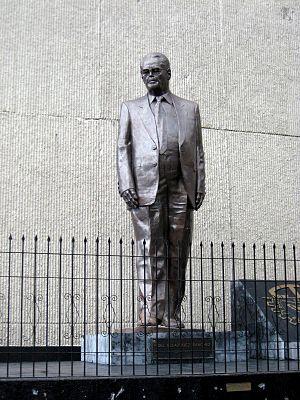
Fidel Velázquez Sánchez, né le 12 mai 1900 et mort le 21 juin 1997, est le principal dirigeant syndical mexicain du XXe siècle. En 1936, il est l'un des premiers fondateurs, avec Vicente Lombardo Toledano, de la Confédération des travailleurs mexicains, la fédération nationale du travail la plus étroitement associée au parti au pouvoir, le Parti révolutionnaire institutionnel.